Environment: real
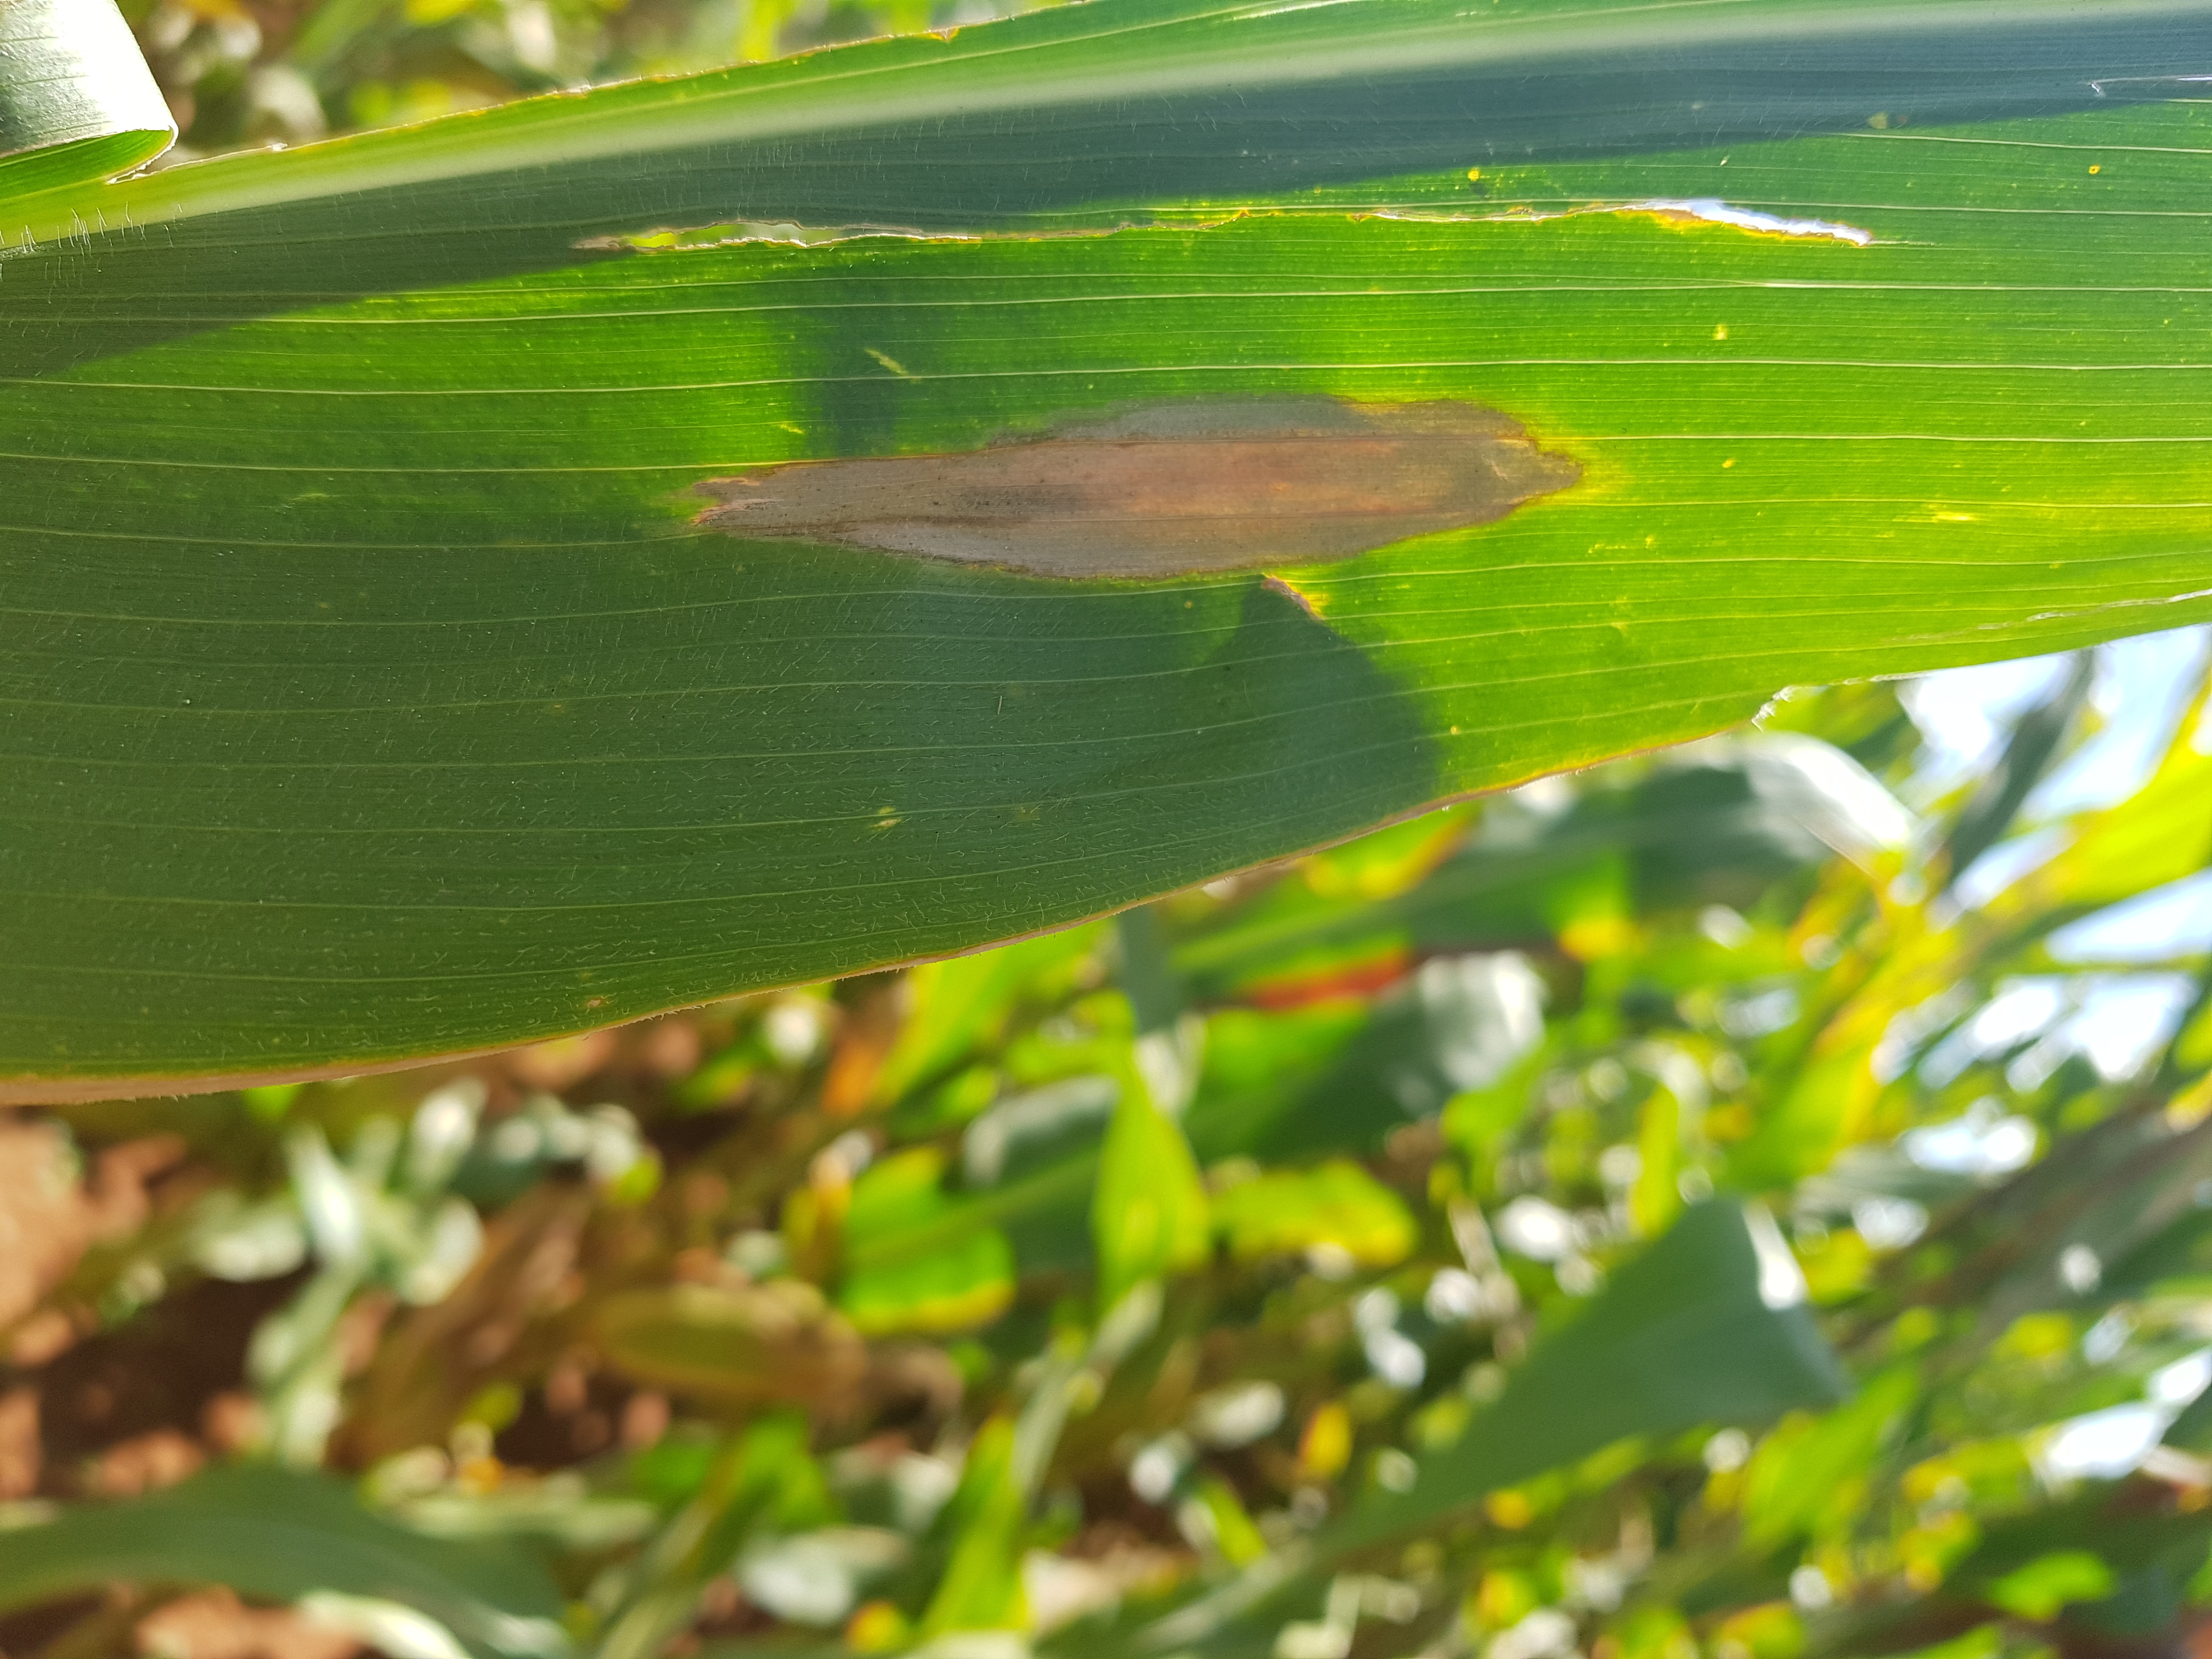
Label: northern_corn_leaf_blight